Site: brandenburg
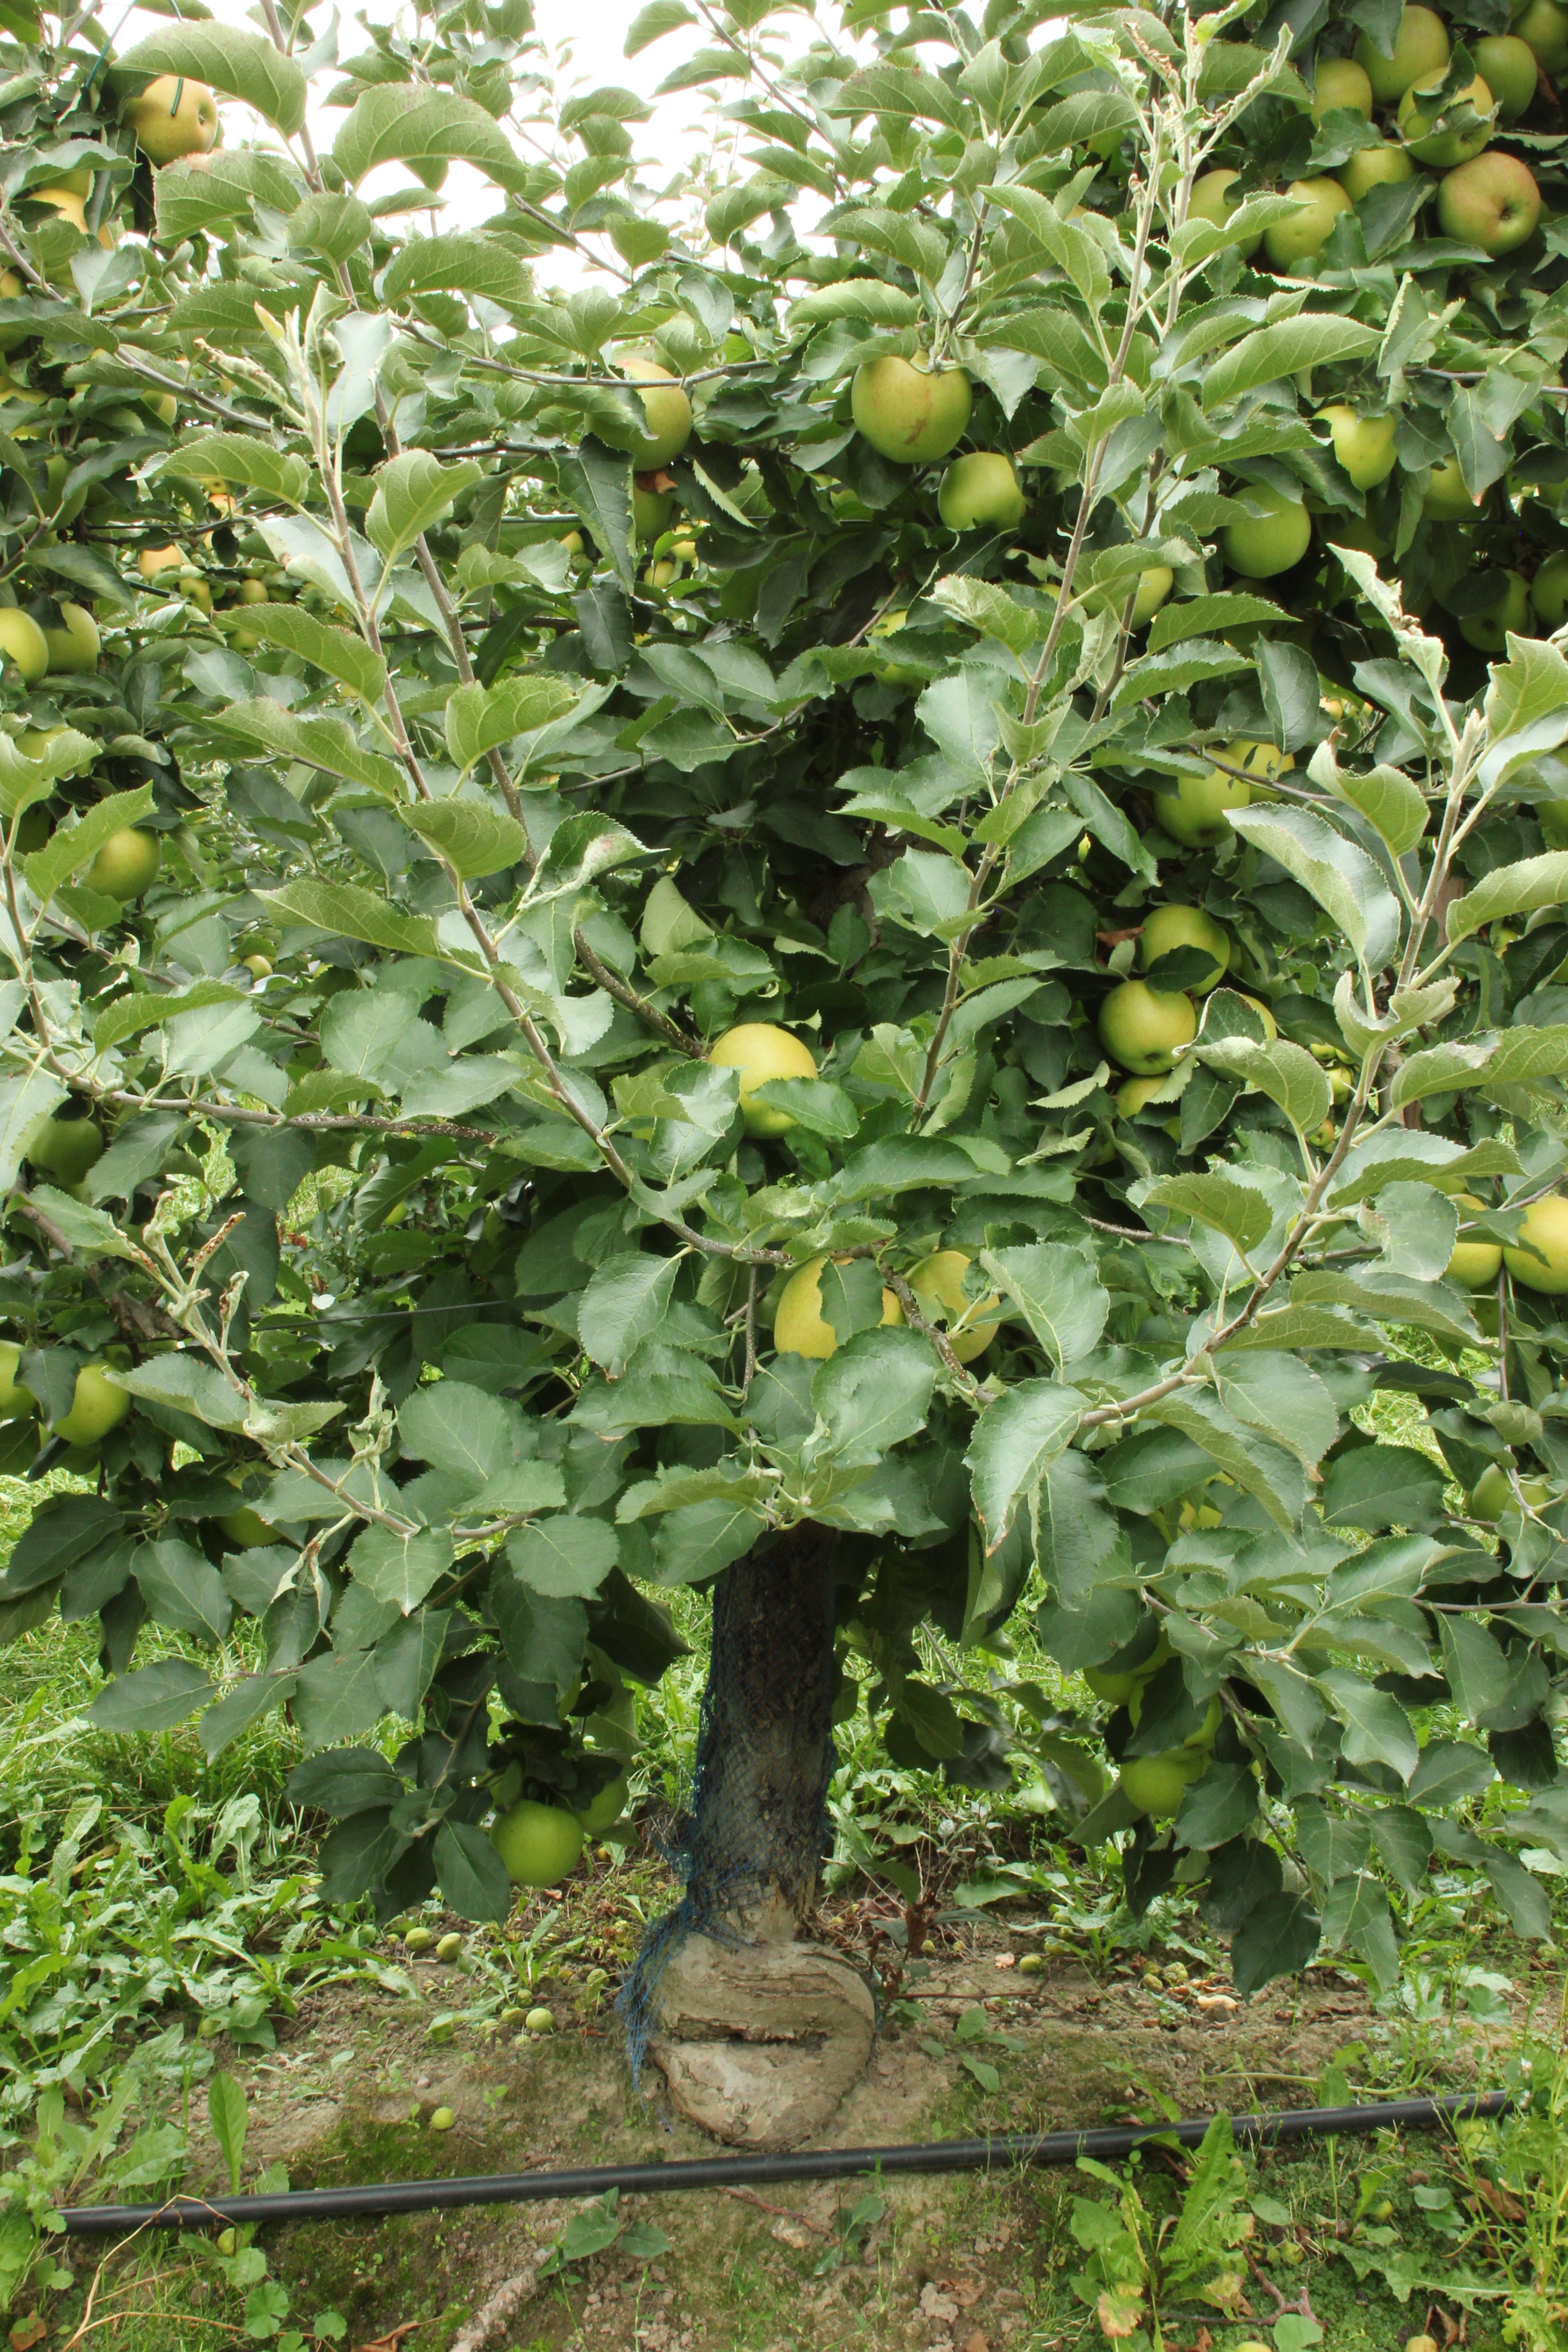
Growth stage (BBCH 87): Maturity of fruit and seed